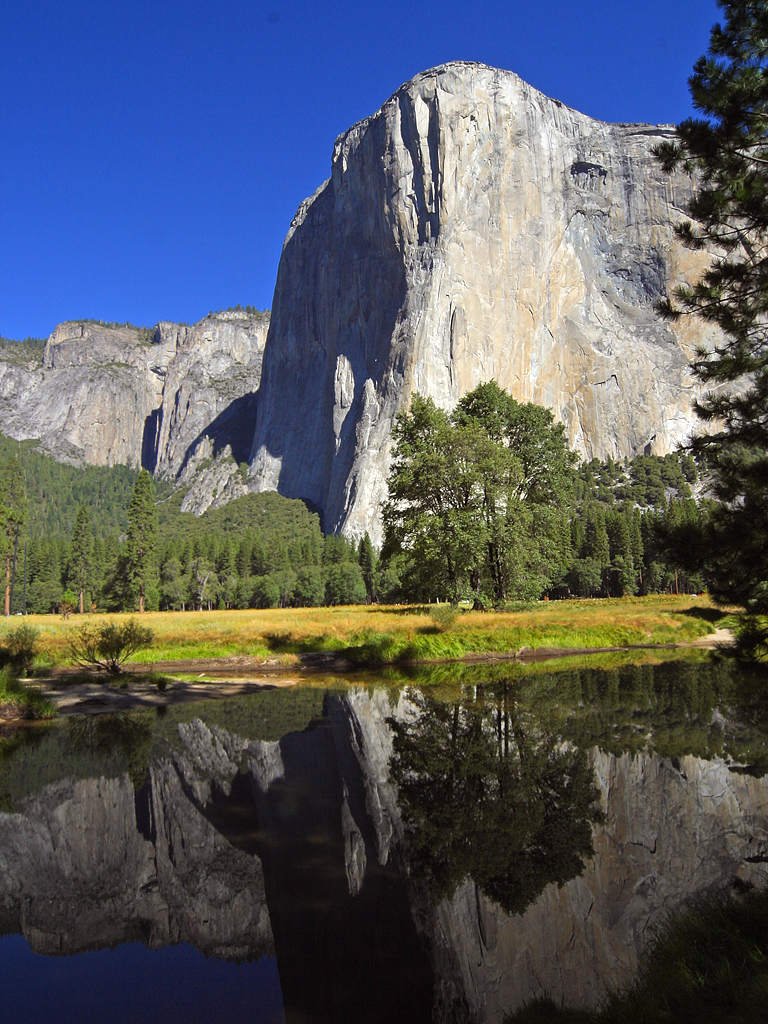
landscape, nature, rock, wilderness, mountain, hiking, lake, adventure, valley, mountain range, yosemite, formation, cliff, reflection, park, usa, fjord, steep, terrain, national park, california, climb, geology, mountains, alps, plateau, water feature, landform, big wall, el capitan, mountainous landforms